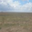
Label: plain